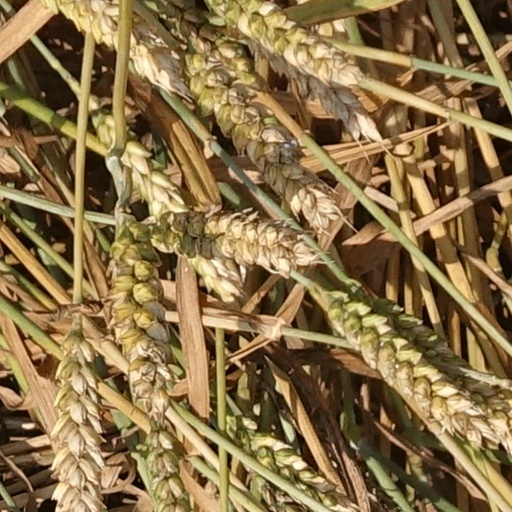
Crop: wheat